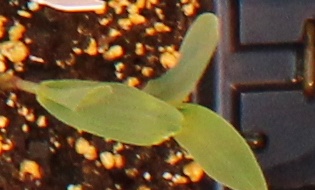
Label: Corn